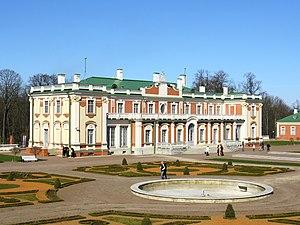
Le château de Kadriorg, à Tallinn, en Estonie.
Le baroque pétrovien ou baroque pétrinien est un terme utilisé par les historiens d'art pour désigner, parmi les différents baroques russes, le style artistique et architectural adopté par Pierre Ier le Grand et largement utilisé pour l'édification de la nouvelle capitale de la Russie : Saint-Pétersbourg.
L'arrondissement de Kesklinn est l'un des huit arrondissements de Tallin en Estonie.